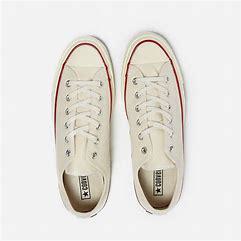
Brand: Converse
Model: Chuck Taylor All Star 1970S